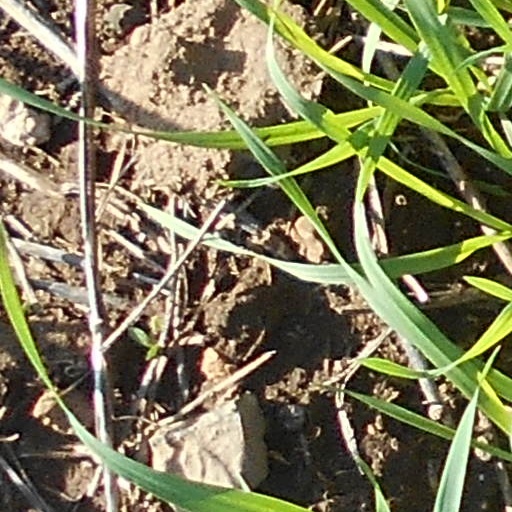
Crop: wheat